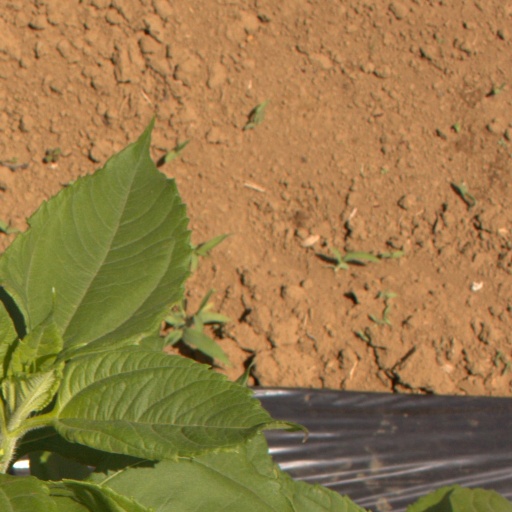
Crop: Jerusalem artichoke